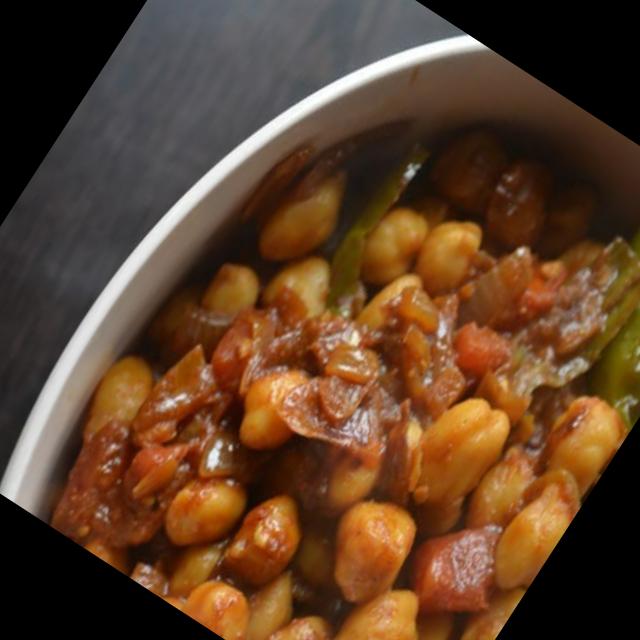
Dish: chole